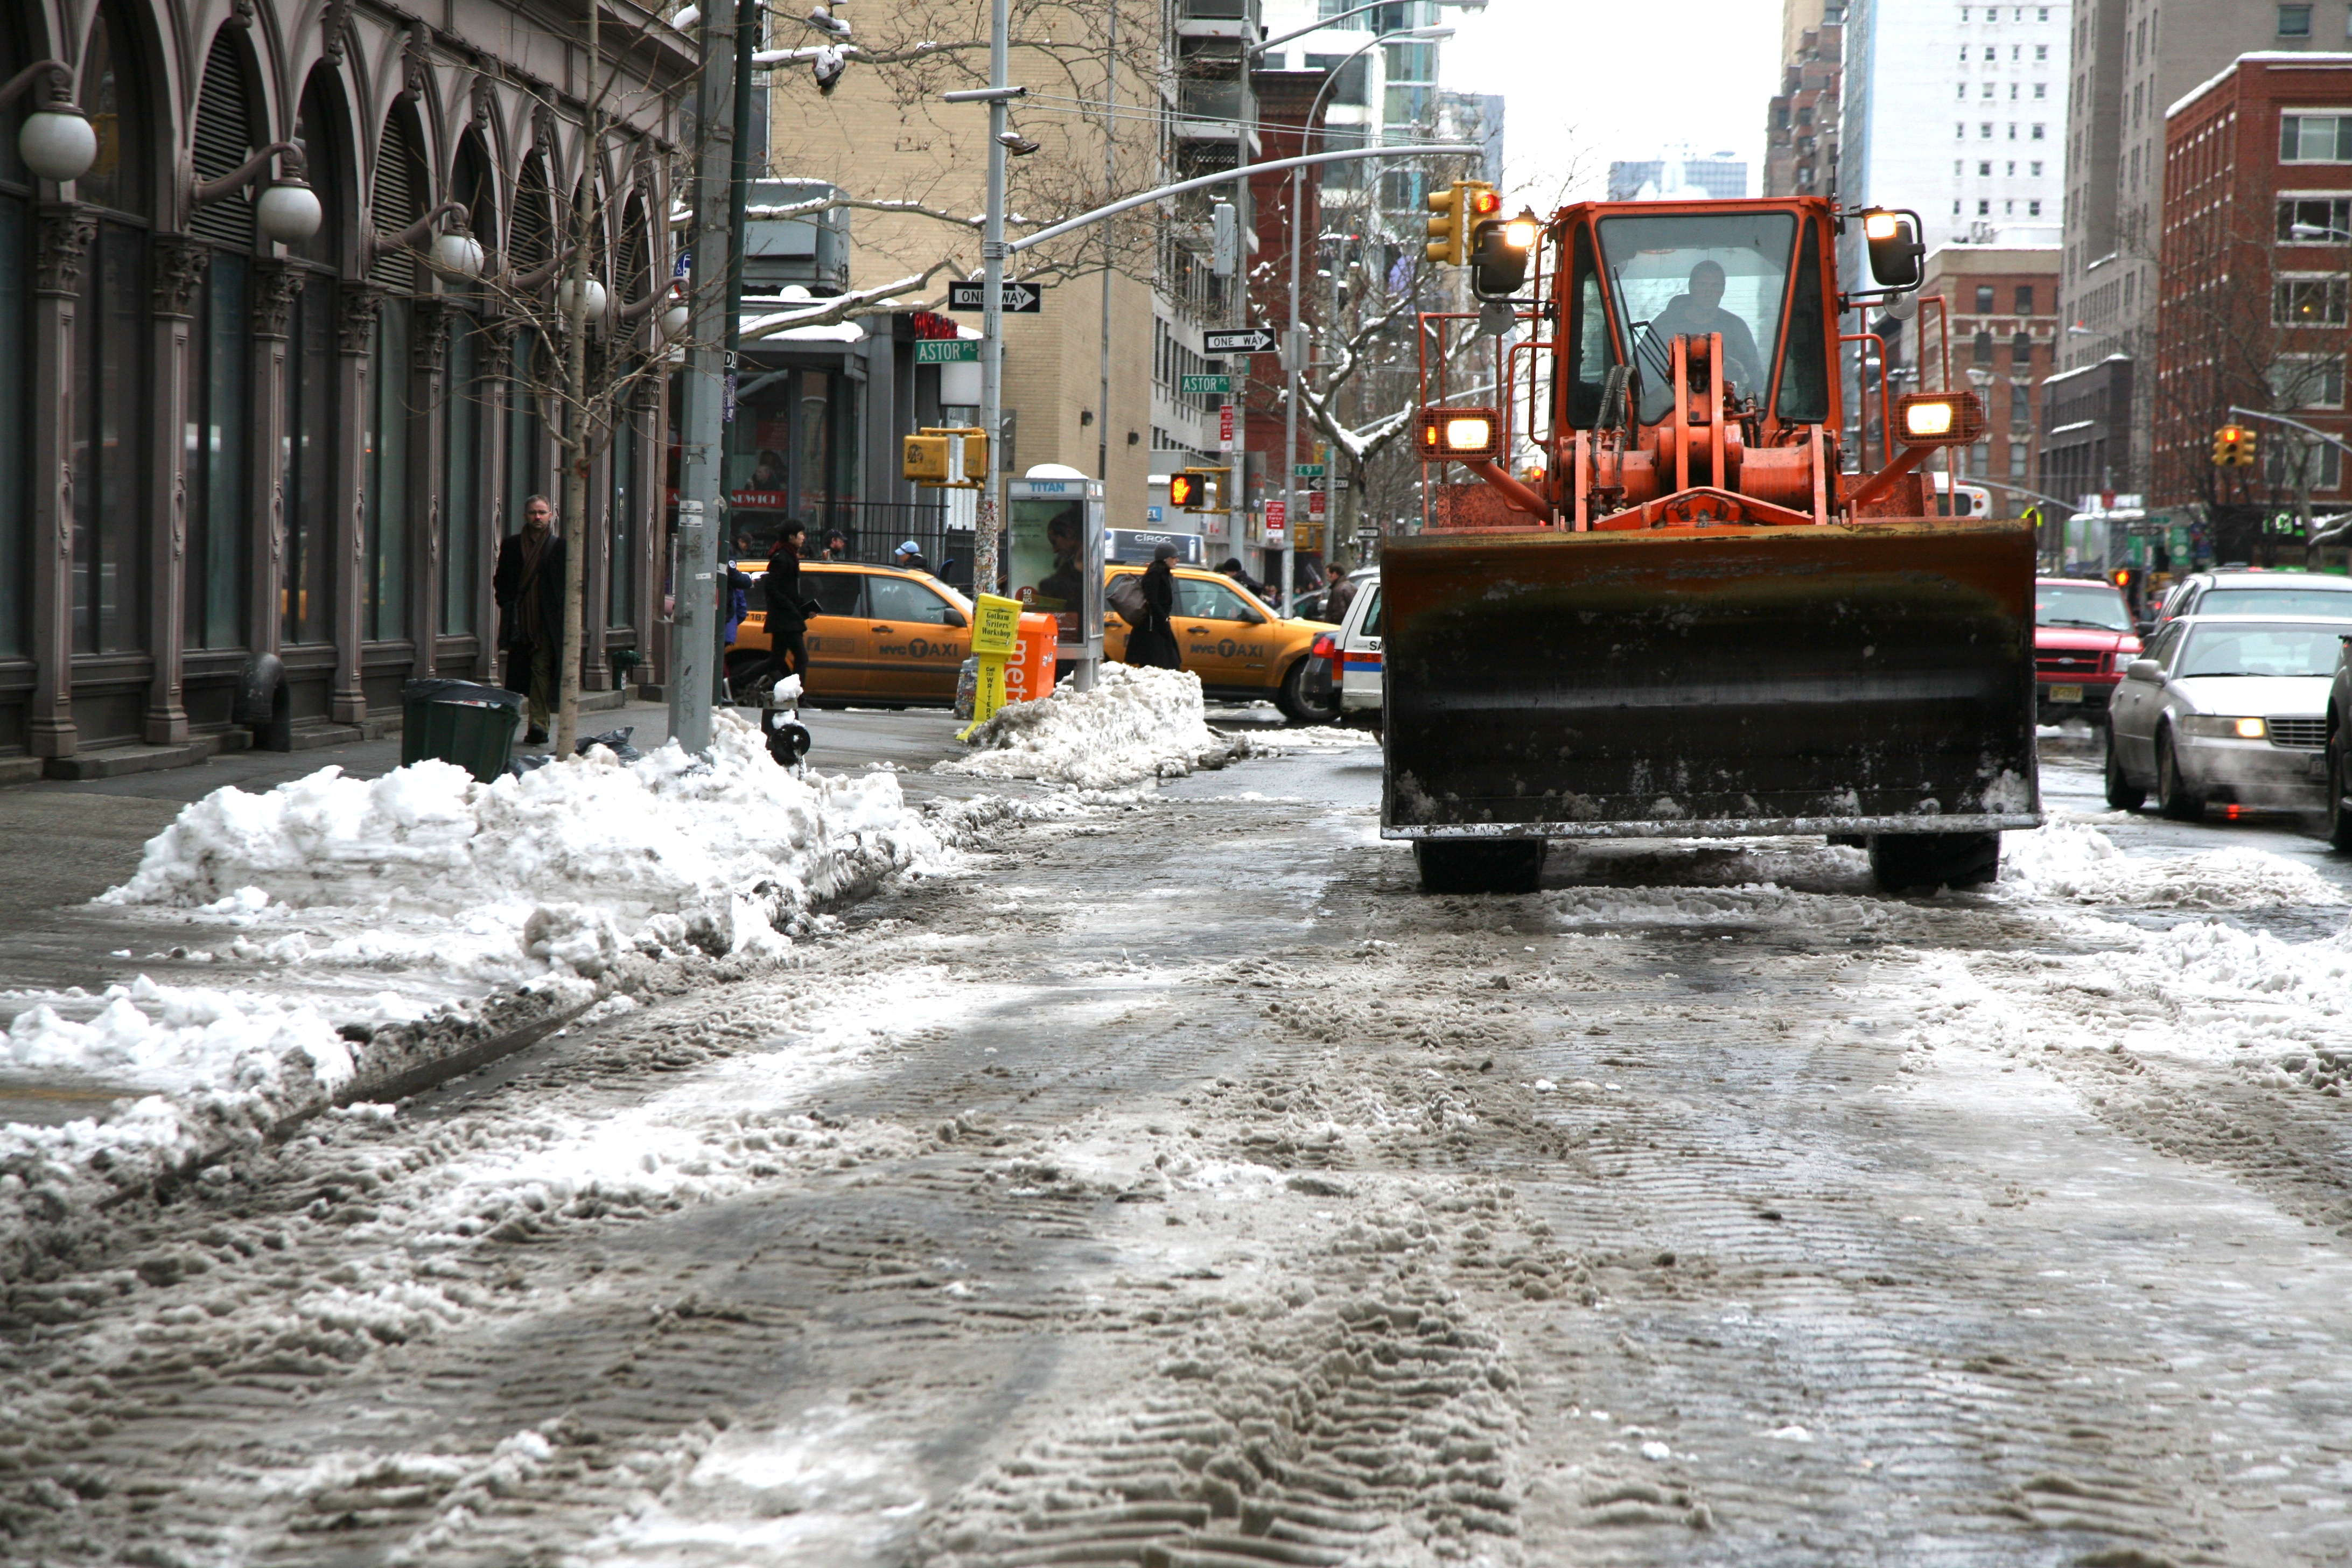
snow, winter, manhattan, nyc, weather, waterway, newyork, infrastructure, newyorkcity, ny, eastvillage, selection, geological phenomenon